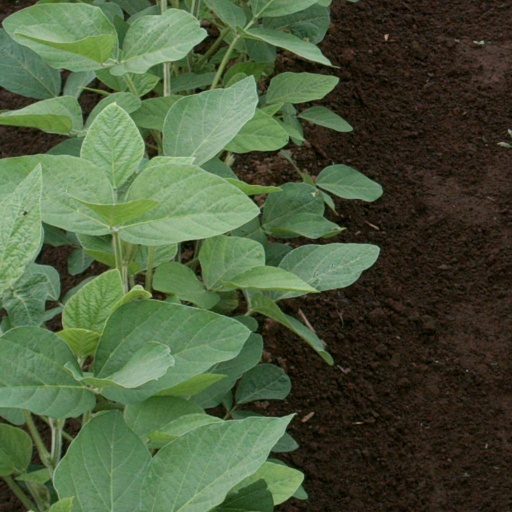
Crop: soybean